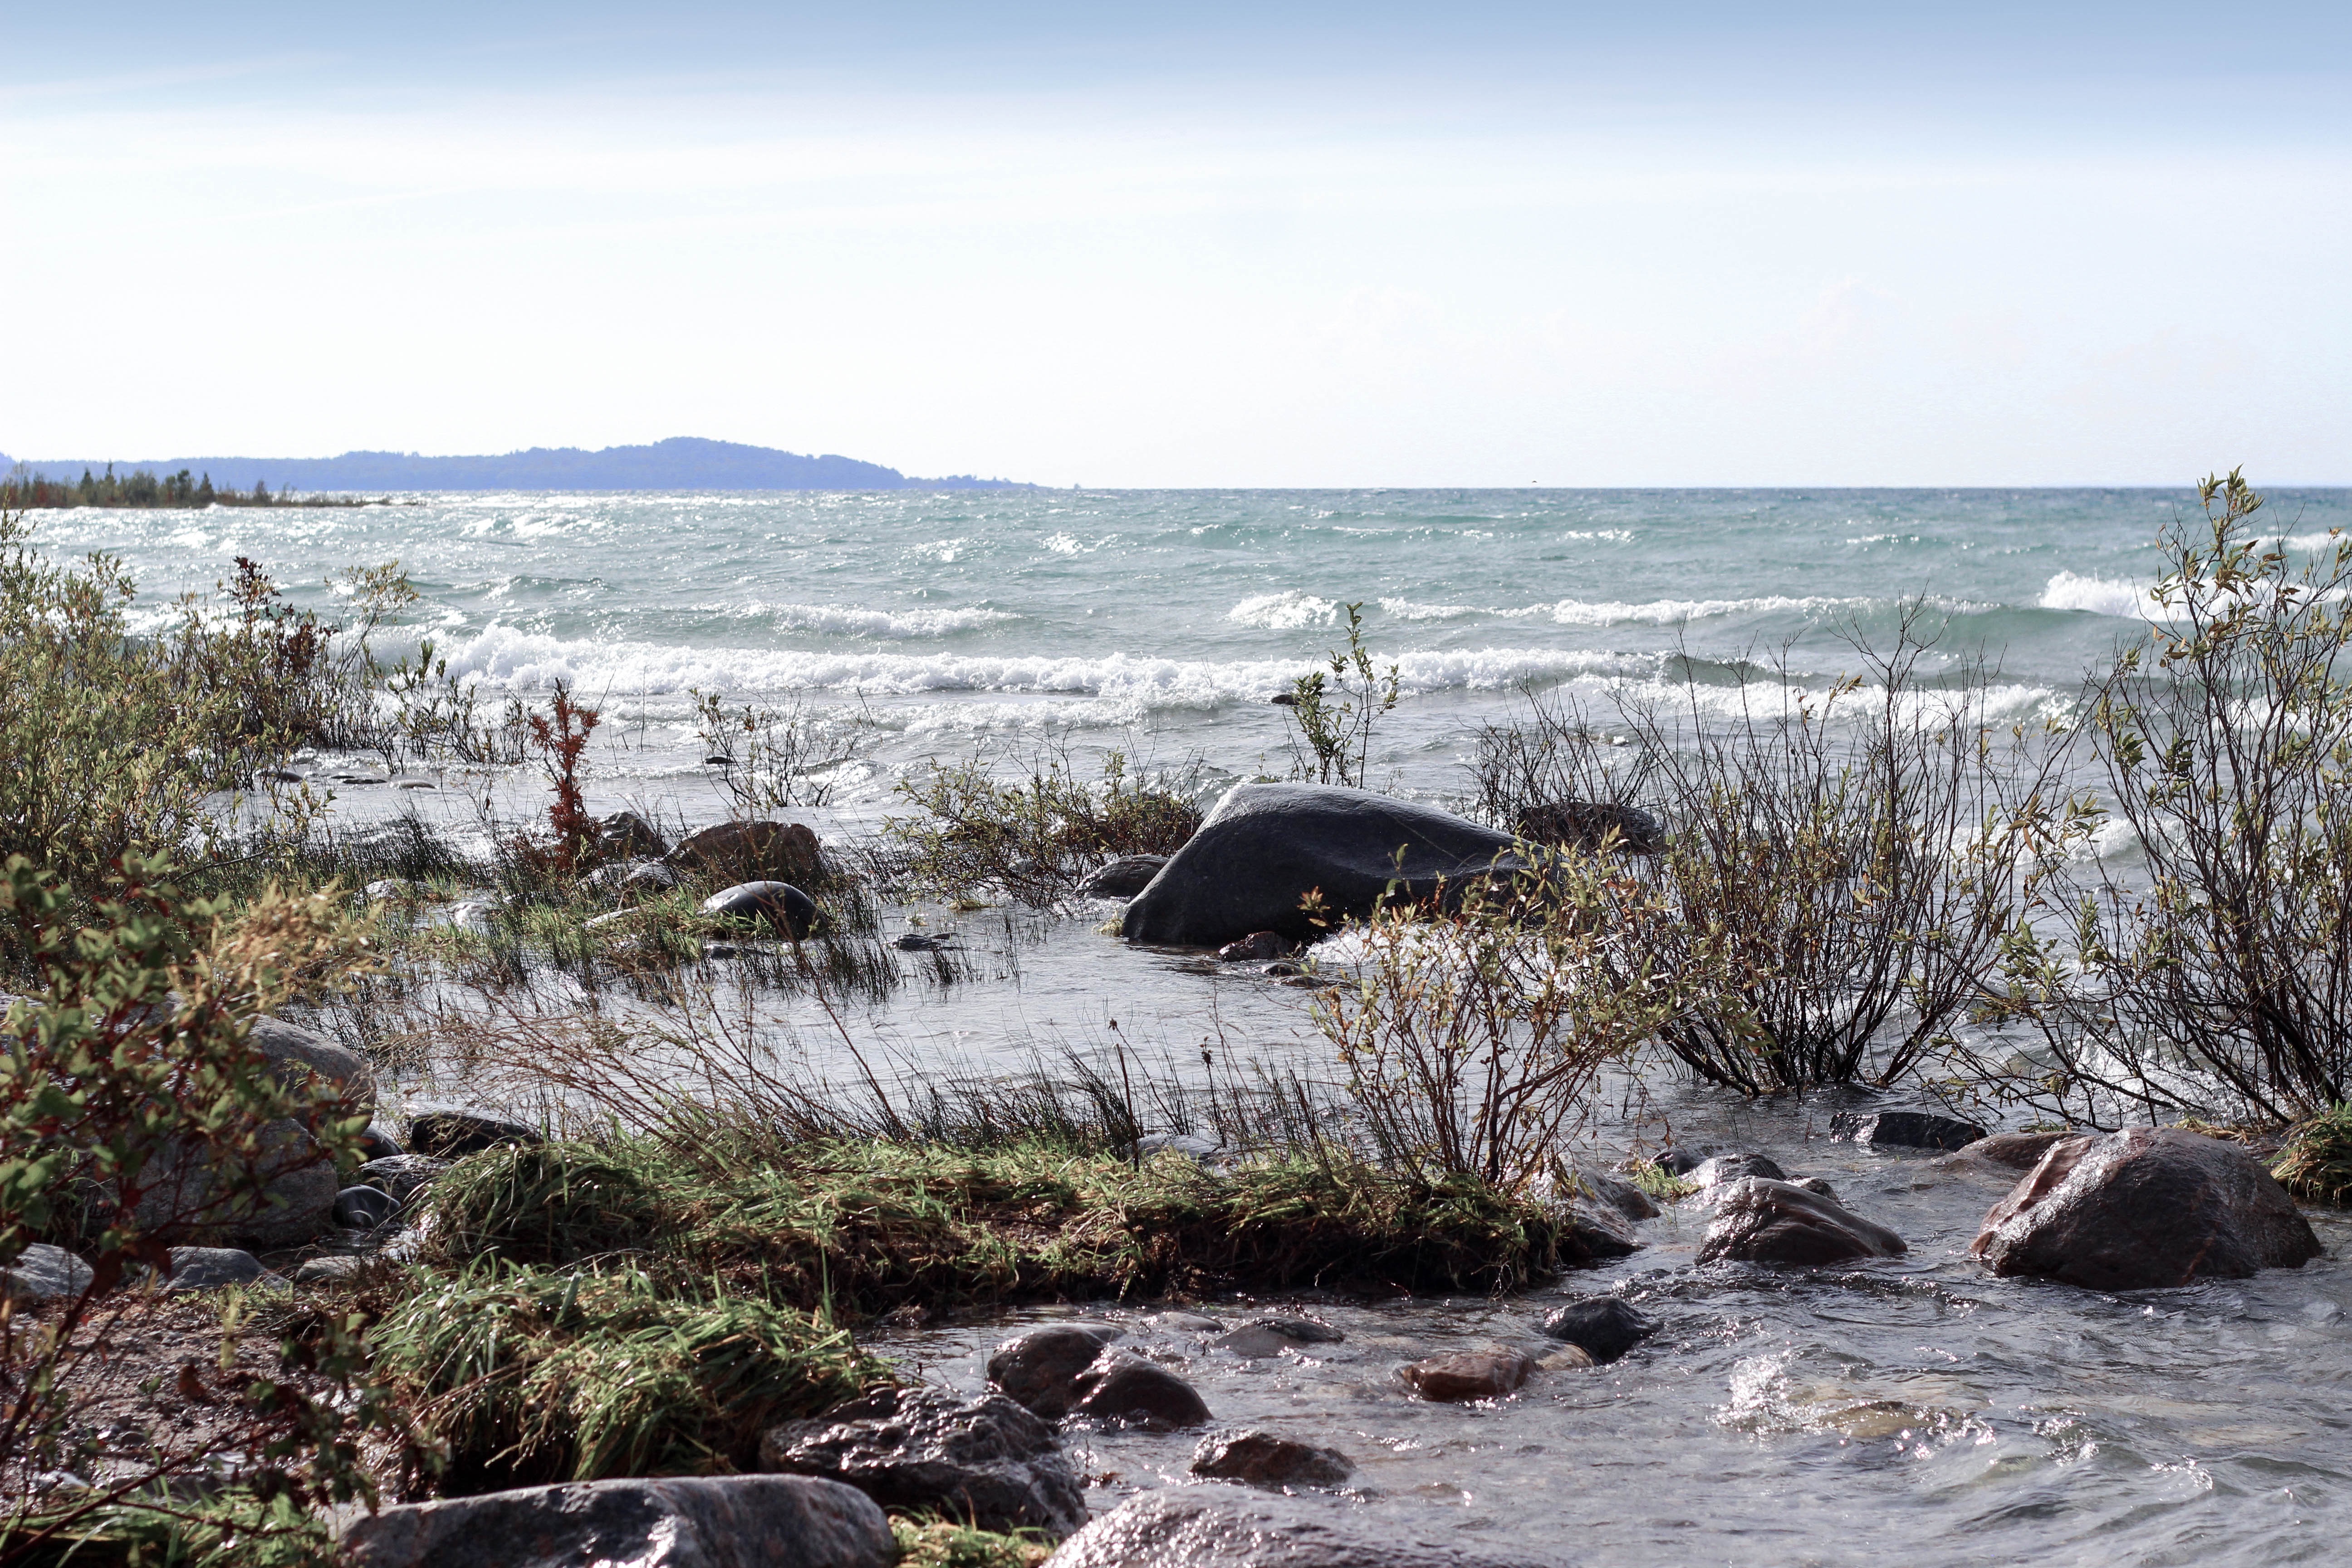
landscape, sea, coast, water, rock, ocean, wilderness, mountain, snow, winter, shore, lake, river, bay, body of water, wetland, habitat